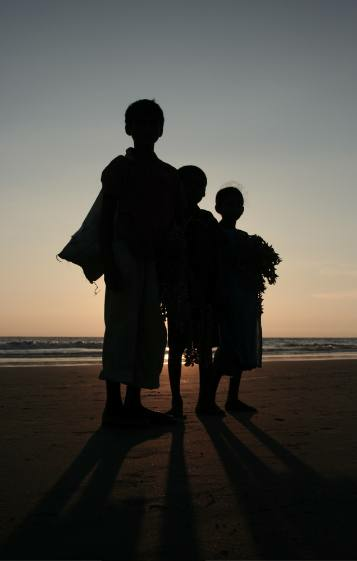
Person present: Yes